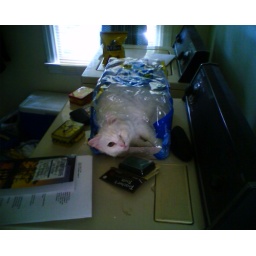
Cat in water bottle box